Irineu Duvlea

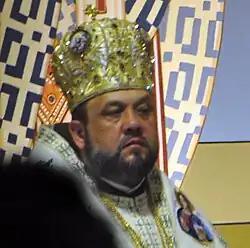

Irineu (secular name Ioan Duvlea, ; born April 19, 1962) is a former bishop of the Orthodox Church of America, the Auxiliary Bishop of Dearborn Heights, vicar of the Romanian Orthodox Episcopate of America. He was consecrated on November 2, 2002. Since June 29, 2017 he is no longer part of the ROEA Diocese and the OCA.